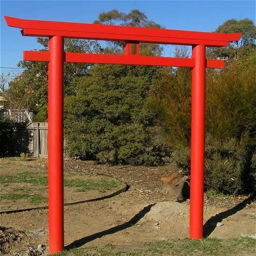
how to make a torii gate for the garden